Jeff Hammond (NASCAR)

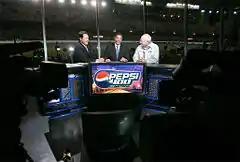
Hammond (center) with Chris Myers and Dick Cheney on the Fox set in 2006

In 2001, Hammond and Waltrip were reunited, this time as broadcasters for Fox Sports' coverage of NASCAR. Hammond works for Fox Sports 1 as an analyst for NASCAR Race Hub.